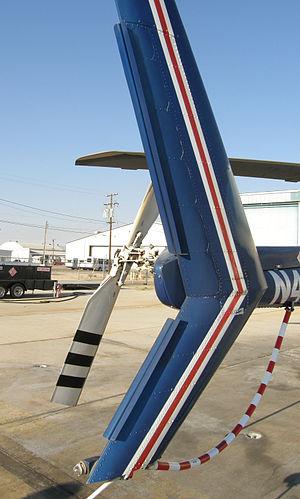
Le flap Gurney est une petite réglette installée le long du bord de fuite d'une aile. Elle est typiquement installée à angle droit du gradient de pression sur le profil aérodynamique